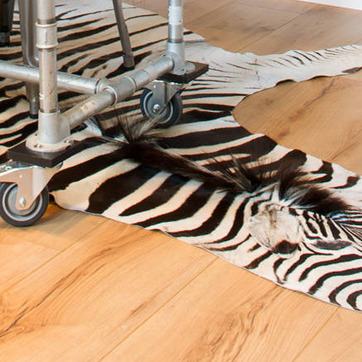
Material: carpet